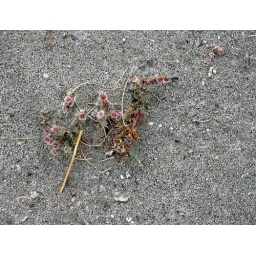
Wild flower in sand at Mono Lake